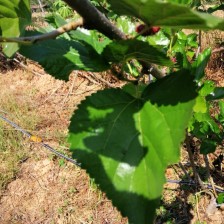
Variety: Buriram60